Tom Brokaw

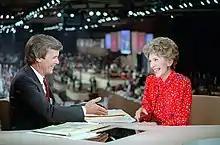
Brokaw with Nancy Reagan at the Republican National Convention in August 1984

On April 5, 1982, Brokaw began co-anchoring "NBC Nightly News" from New York with Roger Mudd in Washington, succeeding John Chancellor. After a year, NBC News president Reuven Frank concluded that the dual-anchor program was not working and selected Brokaw to be sole anchor. The "NBC Nightly News with Tom Brokaw" commenced on September 5, 1983. Among other news items, he covered the Challenger disaster, EDSA Revolution, the June Struggle, Loma Prieta earthquake, fall of the Berlin Wall, and Hurricane Andrew.